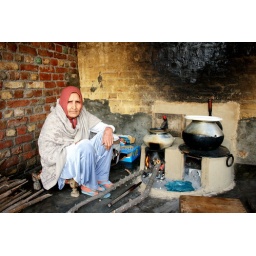
Nani sitting by the earthen stove (Chulla)